Spider-Man Noir

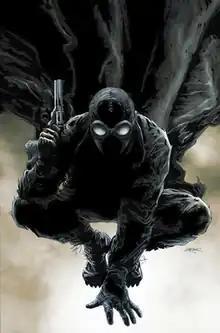
Virgin cover of "Spider-Man: Noir" #1 (February 2009) by Patrick Zircher

Spider-Man Noir (Peter Parker), often referred to as Spider-Noir, Spider-Man, or simply Noir, is a superhero appearing in American comic books published by Marvel Comics. Part of the Marvel Noir universe (Earth-90214), this alternate version of Spider-Man is a noir-themed take on the character and emerges in a version of New York during the Great Depression.